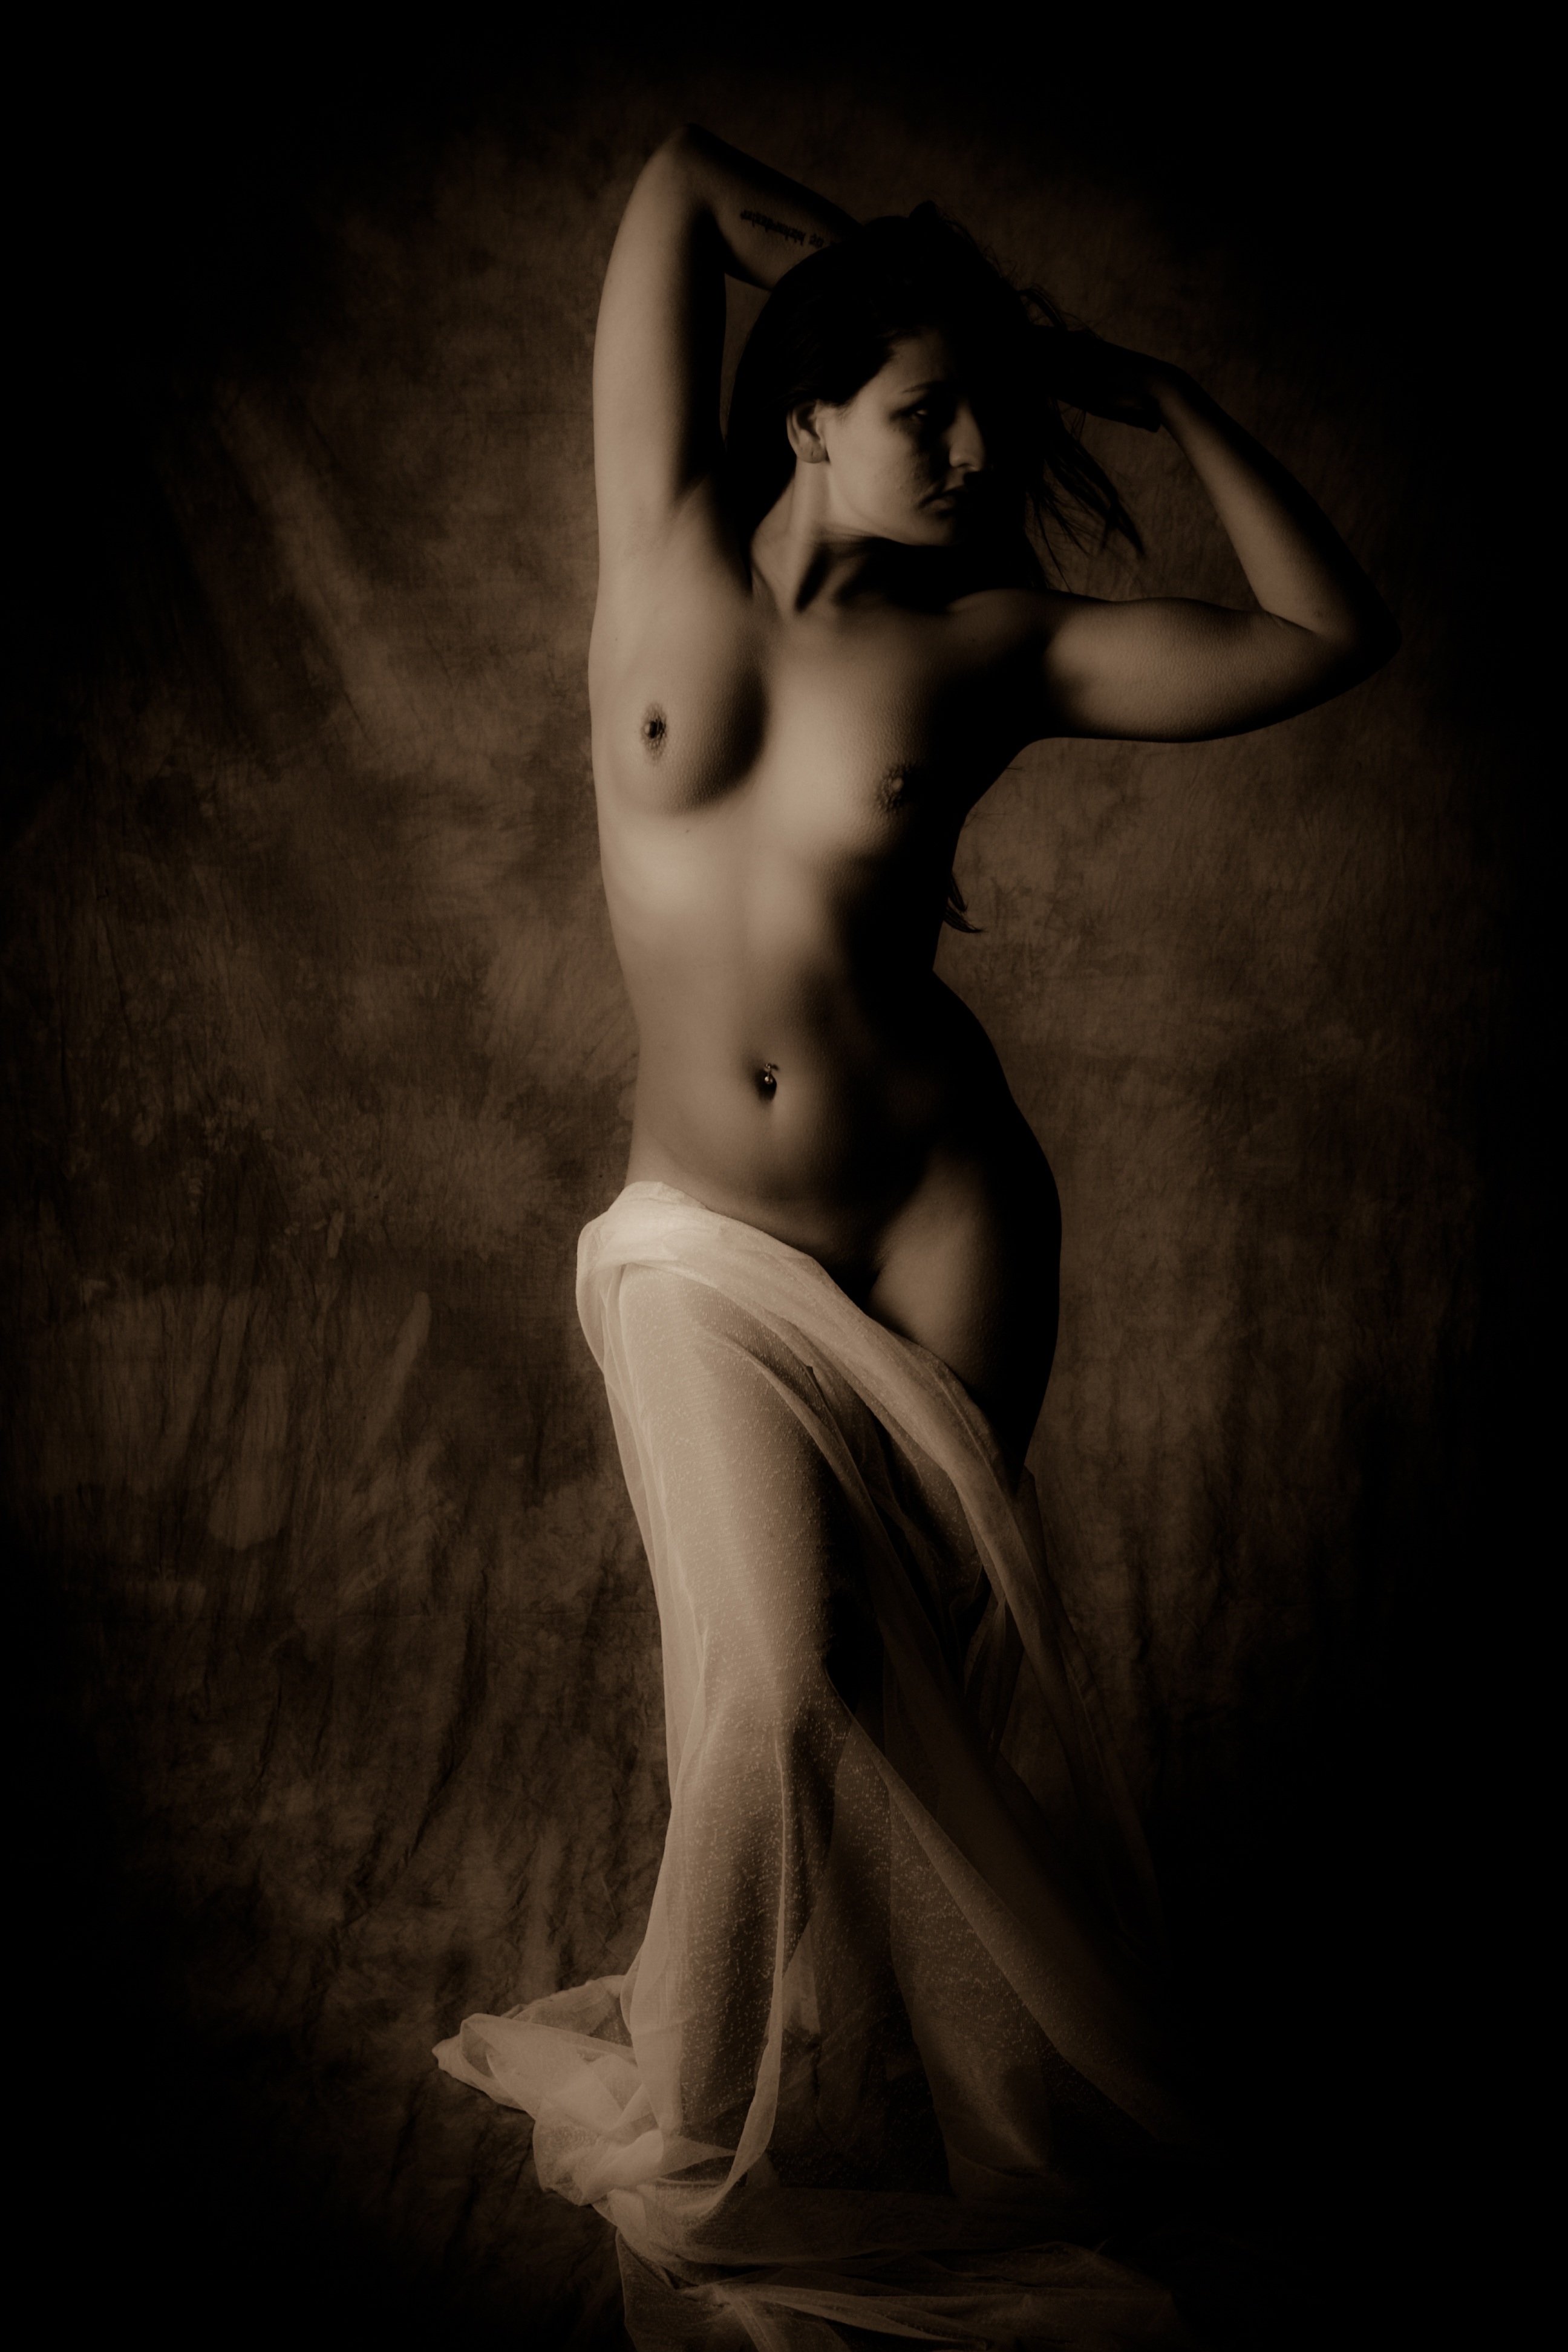
black and white, woman, photography, female, darkness, monochrome, lady, posing, women, pose, sexy, nude, naked, body, attractive, glamour, boudoir, sensual, sensuality, desire, glamorous, monochrome photography, human positions, art model